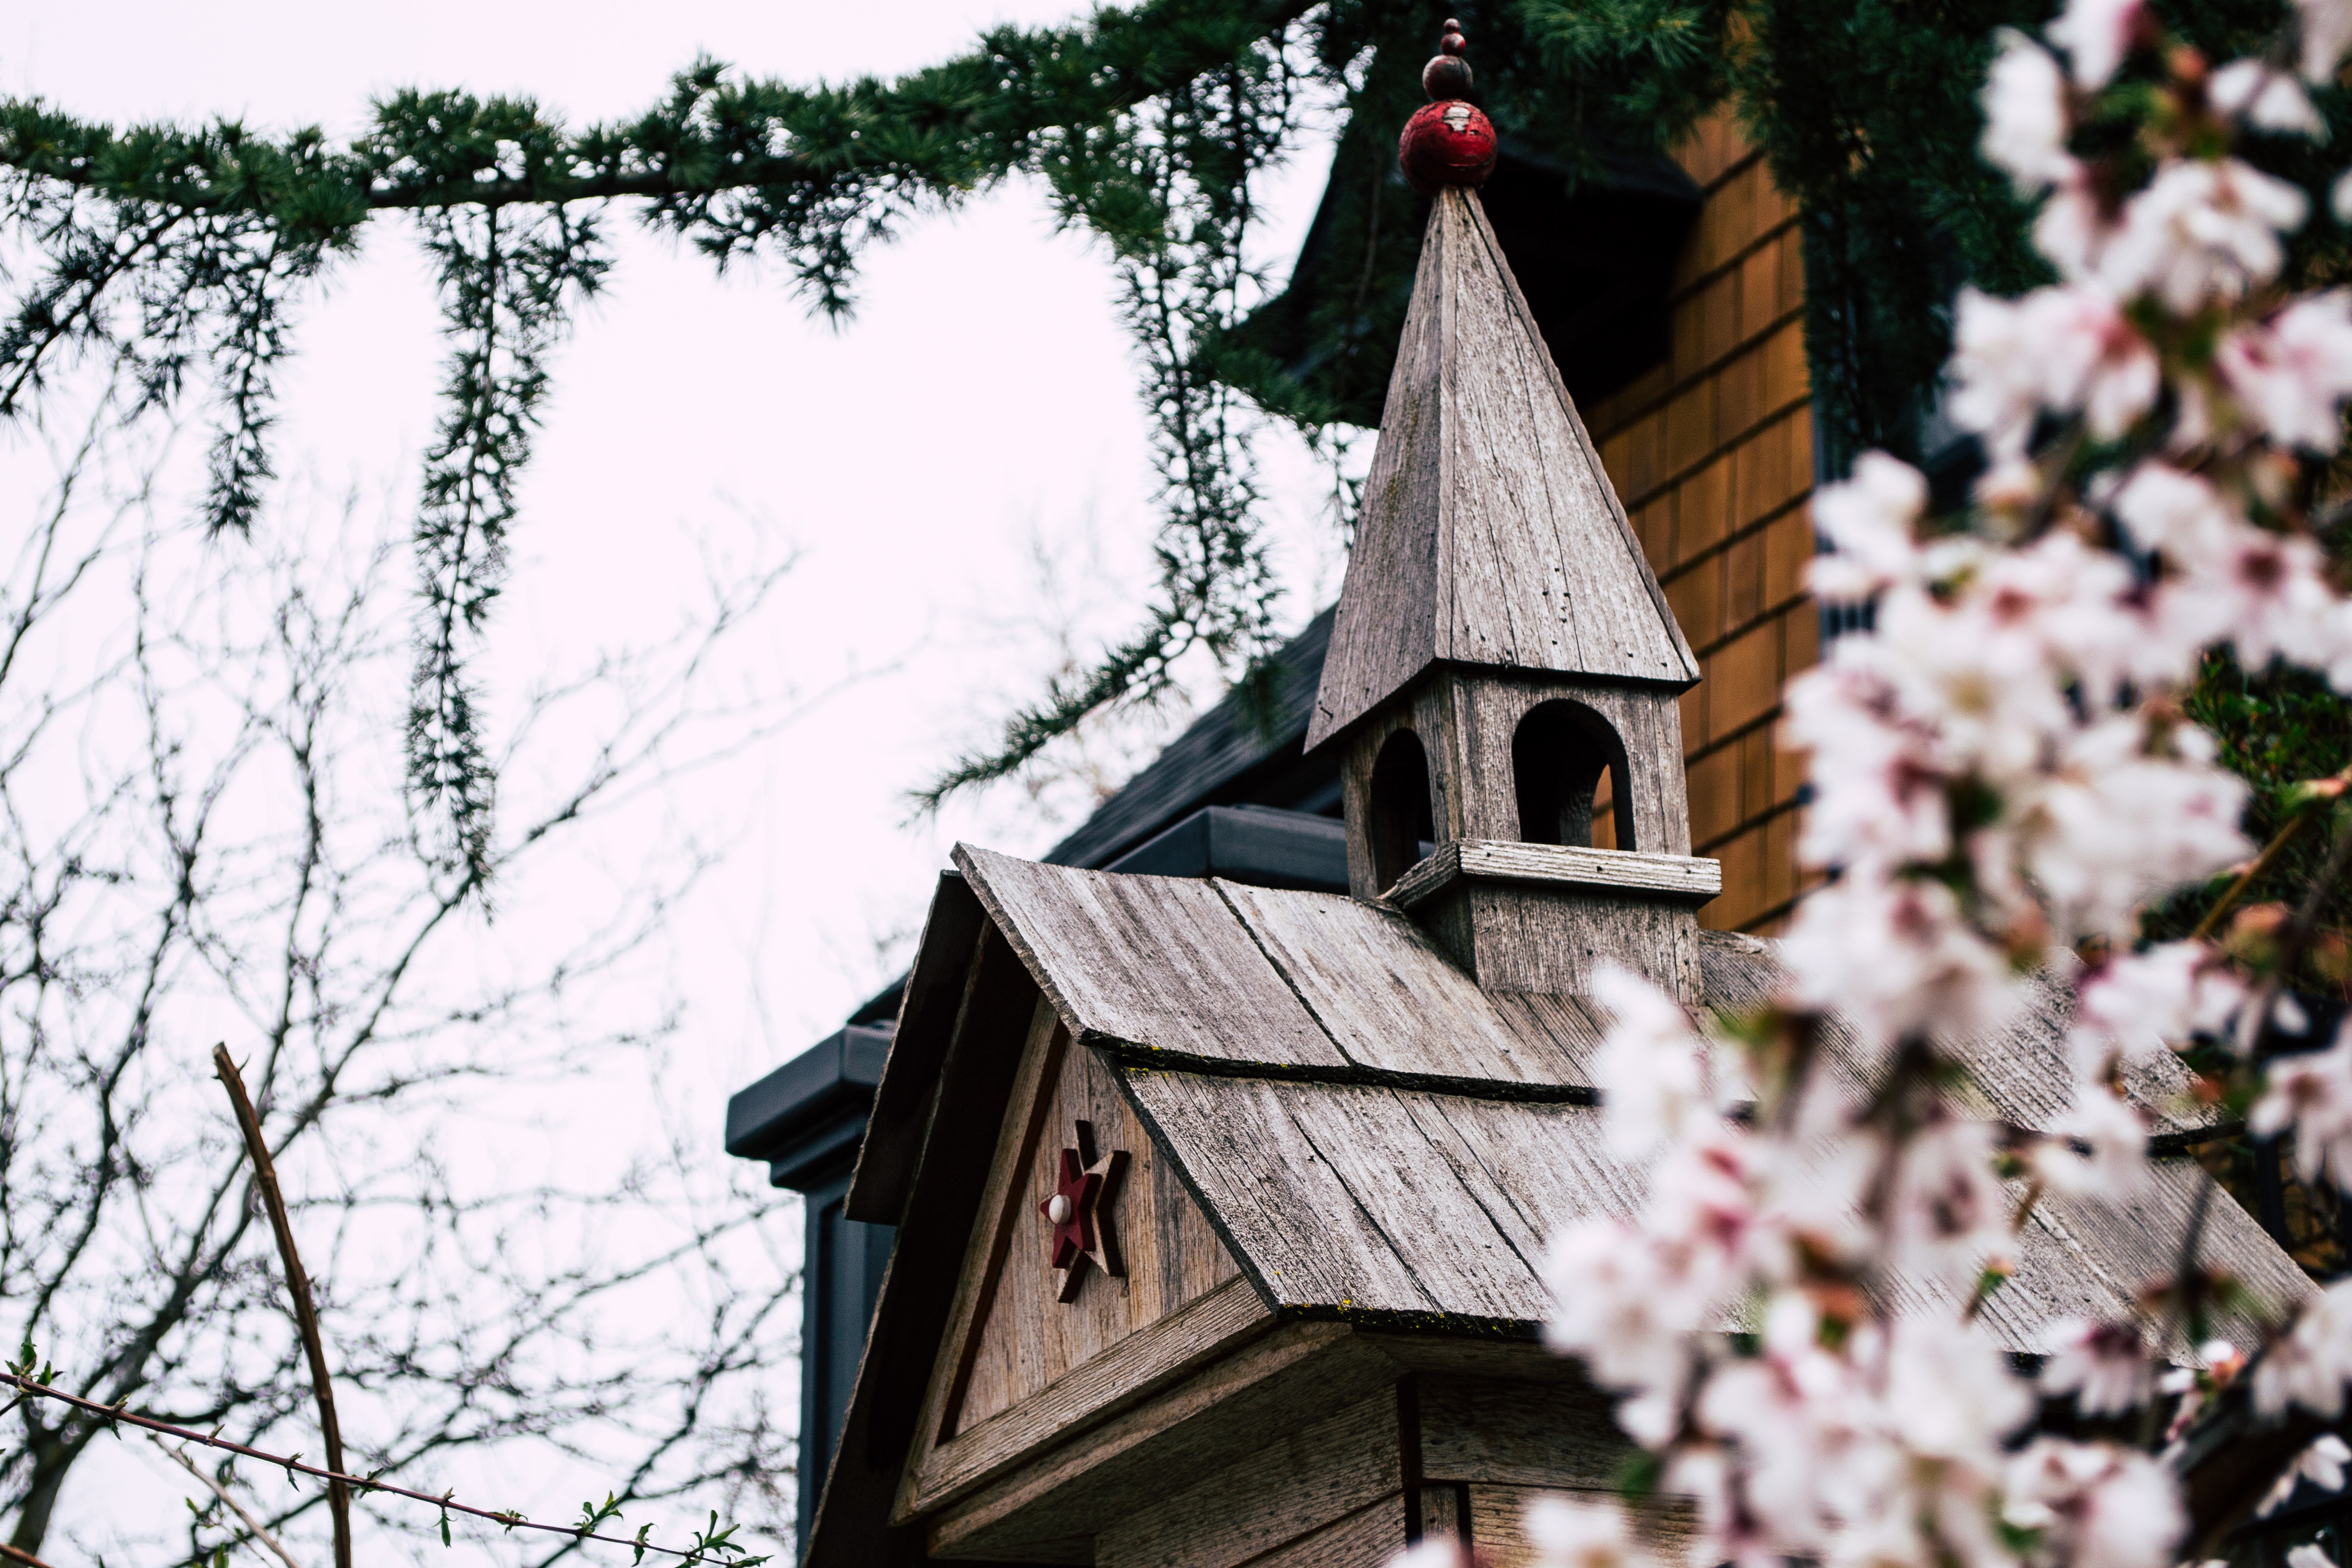
birdhouse, tree, spring, building, architecture, plant, house, church, branch, steeple, flower, chapel, place of worship, winter